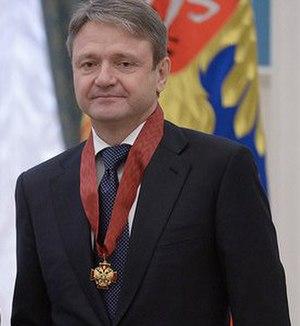
Alexandre Nikolaïevitch Tkatchev ou Tkatchiov, né le 23 décembre 1960 à Vysselki, est un homme politique russe, ministre de l'Agriculture de la Fédération de Russie de 2015 à 2018.